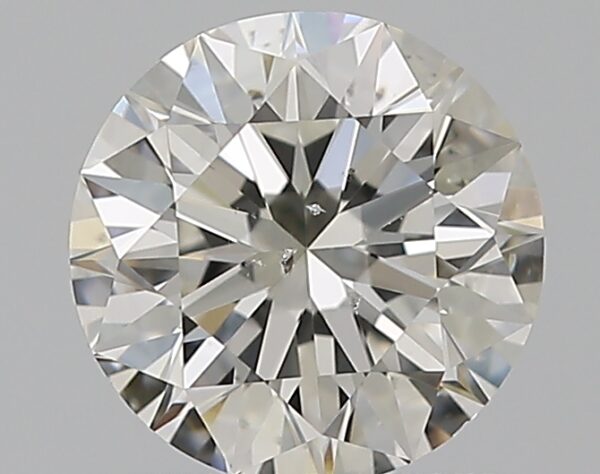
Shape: round
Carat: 1
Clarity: SI1
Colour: I
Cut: EX
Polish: EX
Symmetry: EX
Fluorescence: N
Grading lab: GIA
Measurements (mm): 6.35 x 6.38 x 3.99